Giorno Giovanna

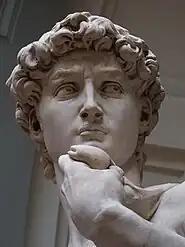
Michelangelo's "David" influenced Giorno's hairstyle.

Like other protagonists in the series, Giorno was designed to symbolize the part's story and setting and to stand out among the previous protagonists in terms of appearance, clothing, and silhouette. Araki finds it difficult on deciding who to choose as the next protagonist. Since the tactic of someone being Joseph Joestar's illegitimate son has already been used on Josuke Higashikata, he decided for Giorno to be the son of Dio who happens to have a blood of a Joestar. He also tried to portray the character differently as he doesn't want him to be too similar to Jotaro Kujo. There were also issues with what to do with the possibility of vampirism on the character, but it had been abandoned in the end. Araki's editor at the time, Hiroshi Sekiya, thought that Araki originally intended for Giorno to be a woman due to their discussion and how Giorno is created.